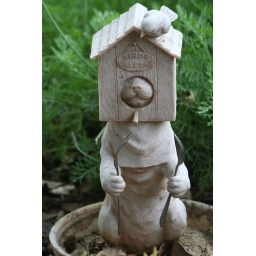
A cat in the whore house